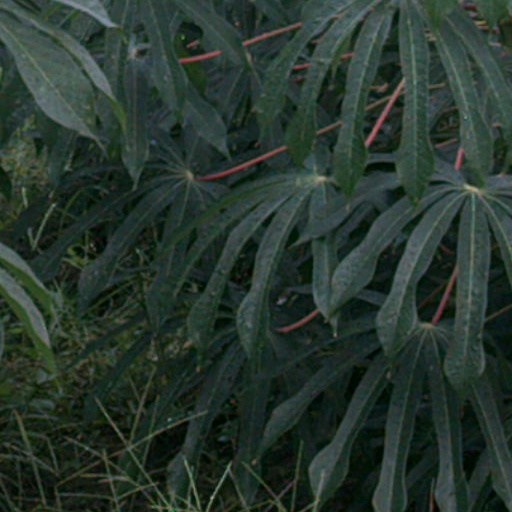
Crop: cassava